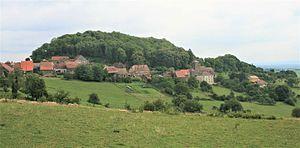
Montjustin et Velotte ( Haute-Saône) vue générale du site et du village
Montjustin-et-Velotte est une commune française située dans le département de la Haute-Saône, en région Bourgogne-Franche-Comté. Elle fait partie du canton de Noroy-le-Bourg et de la communauté de communes du Triangle Vert.